Volvo B9R

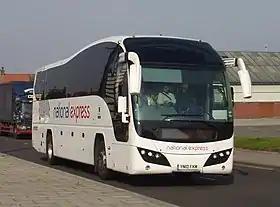
National Express Plaxton Elite B9R

The Volvo B9R is a rear-engined coach chassis built by Volvo. It can be built with bodies up to long and a maximum gross weight of .